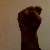
The image shows a hand gesture representing the letter 'S' in Indian Sign Language.